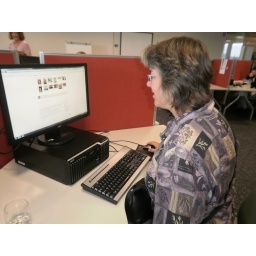
Using a computer in a library